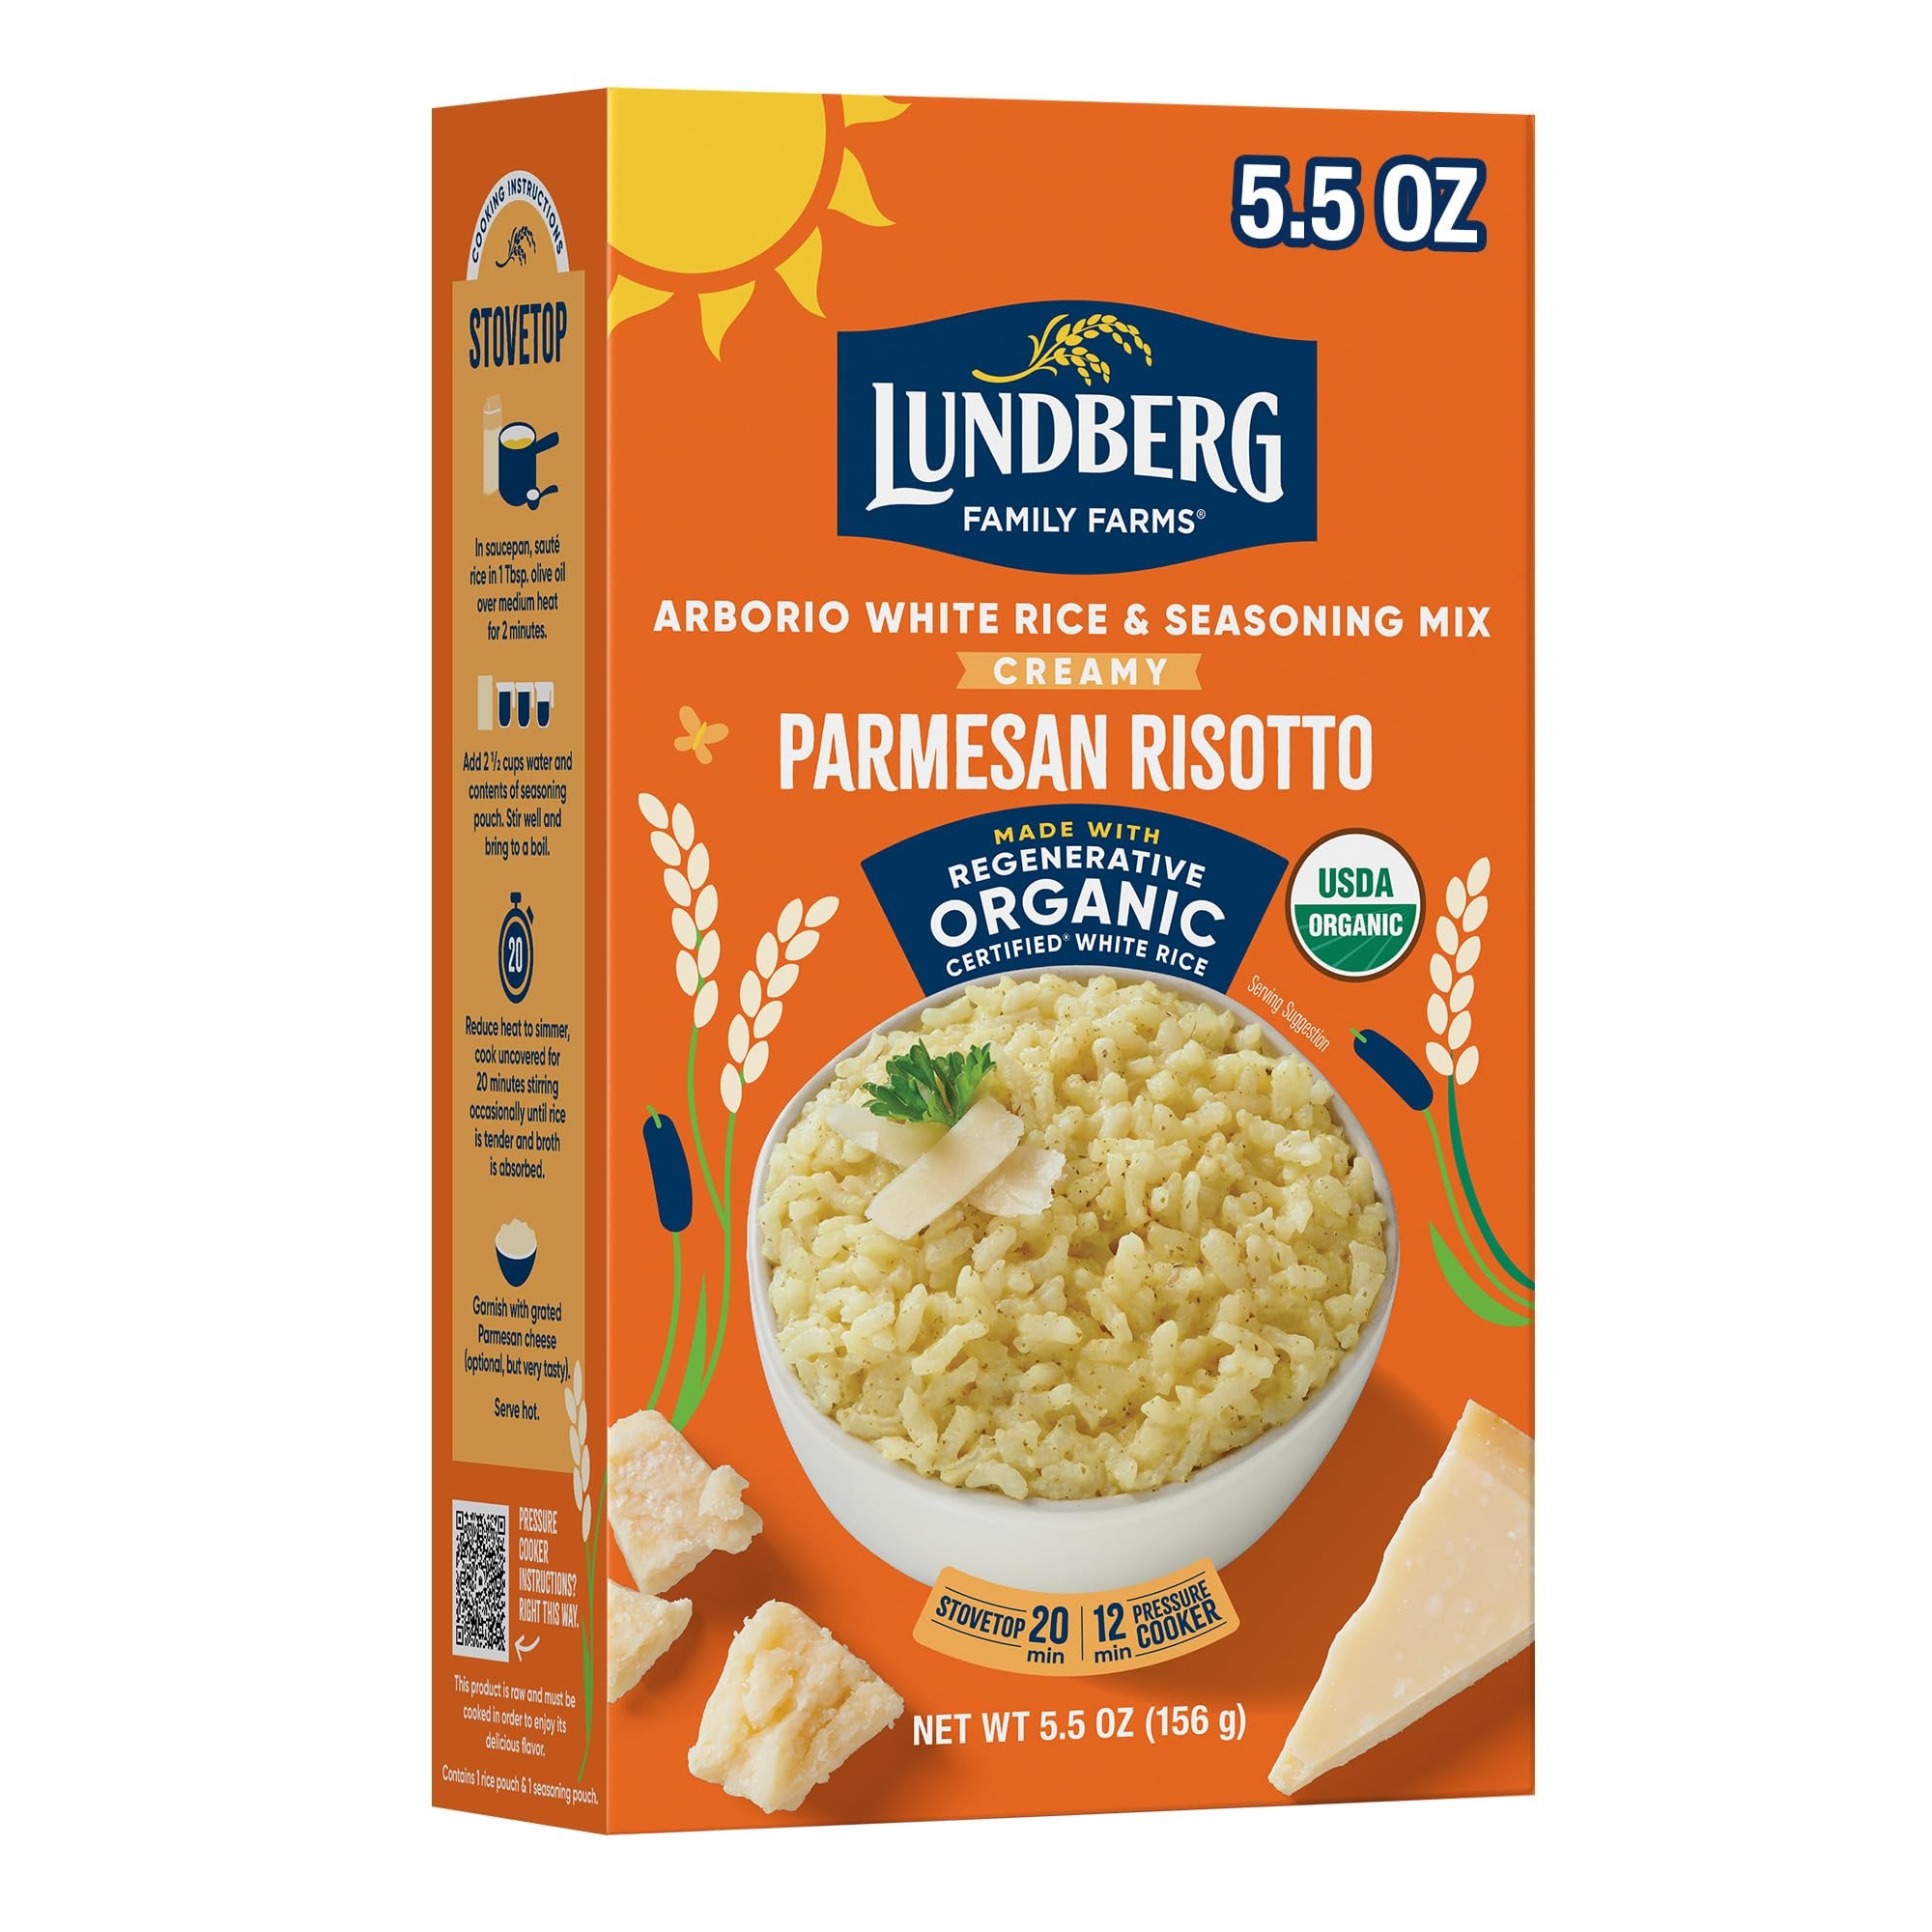
Item Name: Lundberg Organic Creamy Parmesan Risotto Seasoned Rice - Regenerative Organic Certified Arborio Rice & Seasoning Mix, Gluten Free, 5.5 Ounce Box
Bullet Point 1: LEVEL UP YOUR SIDE DISH: Our premium Creamy Parmesan Risotto is Regenerative Organic Certified and USDA Certified Organic. Add gourmet flair to any meal with this creamy, Italian-style organic risotto (with way less stirring!).
Bullet Point 2: START HERE FOR DELICIOUS, HEALTHY MEALS: Cooks in 20 minutes on the stovetop or 12 minutes in the pressure cooker for a quick dinner with drool-worthy restaurant flavor. Serve as a delicious side dish or dress it up with your favorite ingredients.
Bullet Point 3: CLEAN SIMPLE INGREDIENTS: Made with a savory base of aromatic onions and garlic and finished with aged Parmesan. Contains 5g of protein per serving; Gluten Free, Kosher Dairy, and Non-GMO Project Verified.
Bullet Point 4: WHAT IS REGENERATIVE RICE? It starts with organic, going beyond no synthetic pesticides, no toxic additives, and non-GMO ingredients by championing biodiversity and healthier soils, protecting animal welfare and ensuring worker well-being.
Bullet Point 5: INTENTIONALLY GROWN FOR YOU AND THE PLANET: Our farming practices are a force of land-restoring, habitat-preserving, community-building wonder. And if we care this much about how our rice is grown, just imagine how much we care about how it tastes.
Value: 5.5
Unit: Ounce

Price: 9.72